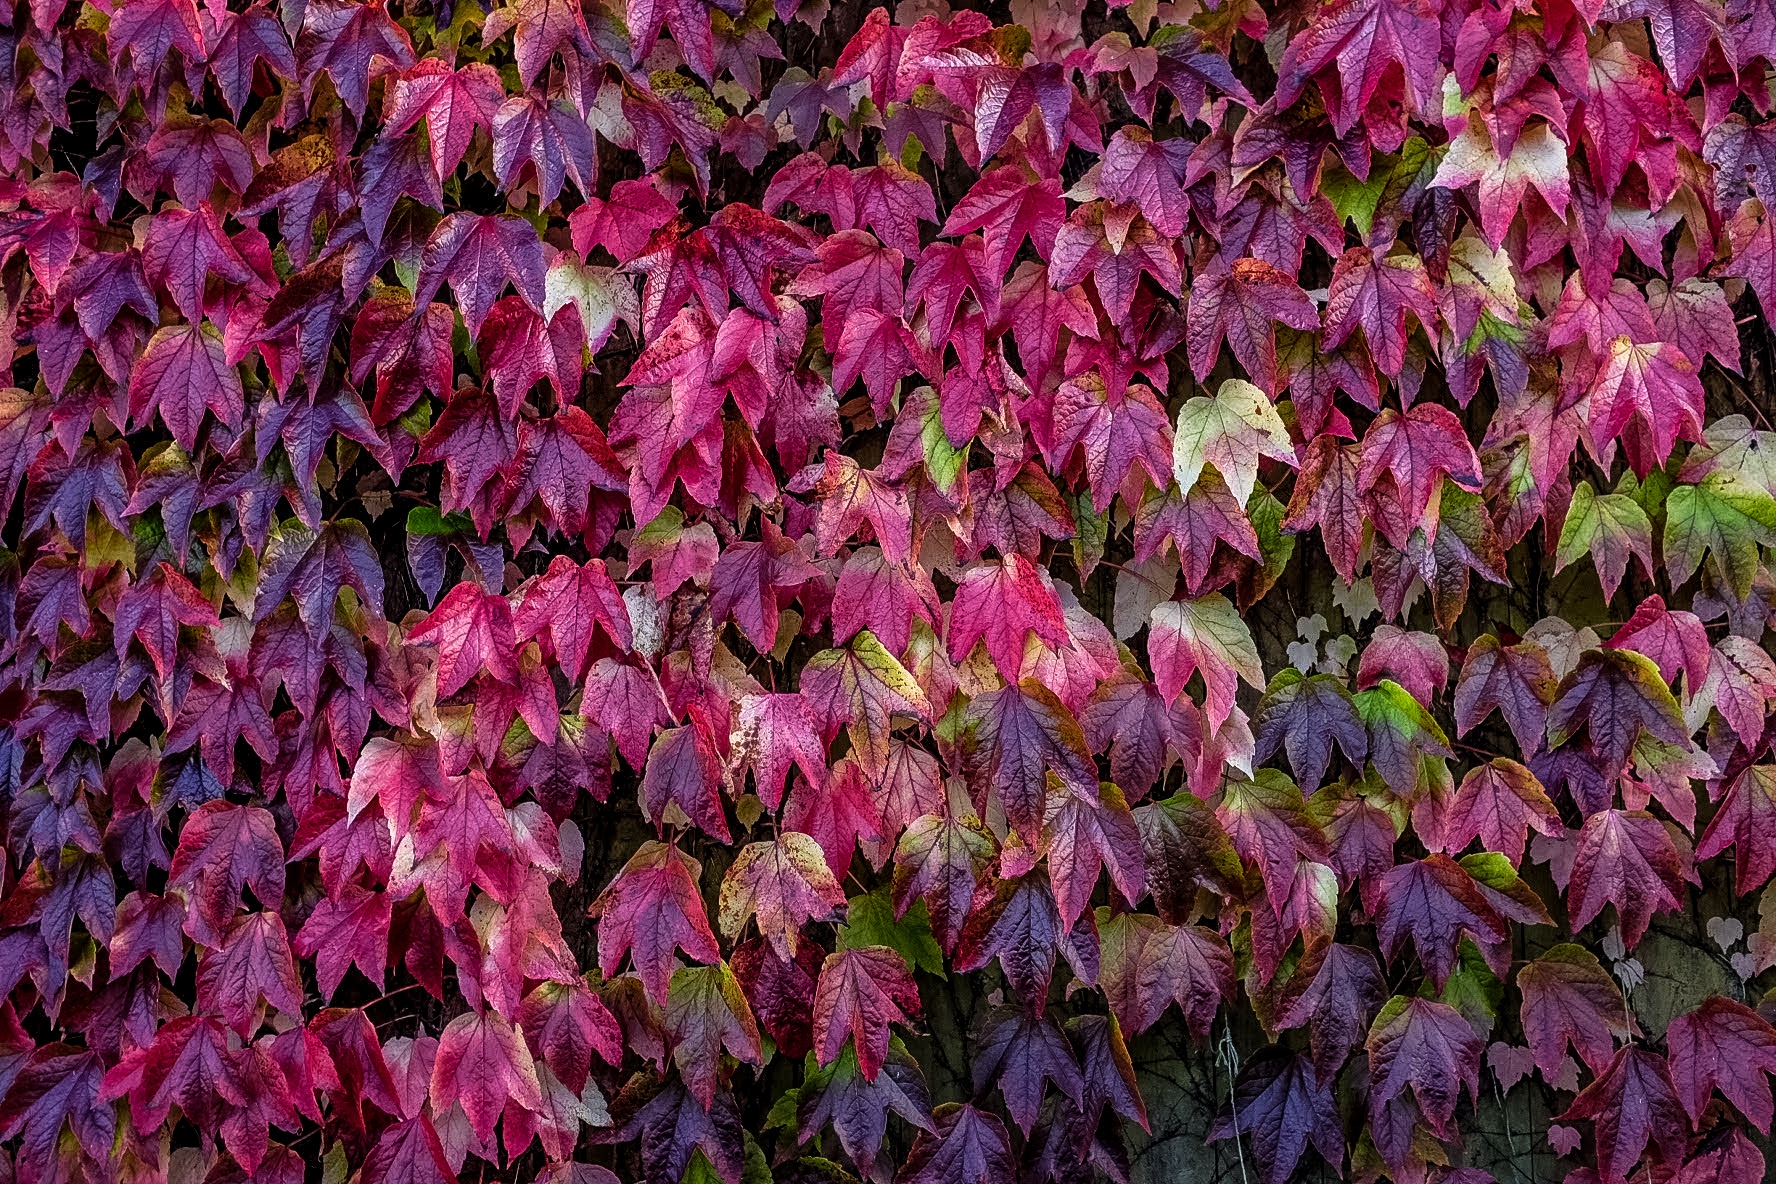
flower, plant, pink, leaf, flowering plant, spring, groundcover, petal, autumn, wildflower